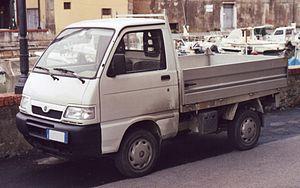
Le Piaggio Porter est un petit véhicule utilitaire, appartenant à la catégorie des mini-vans. Il a été lancé en 1992 par le constructeur italien Piaggio et produit dans l'usine Piaggio - Veicoli Commerciali - de Pontedera, près de Pise.